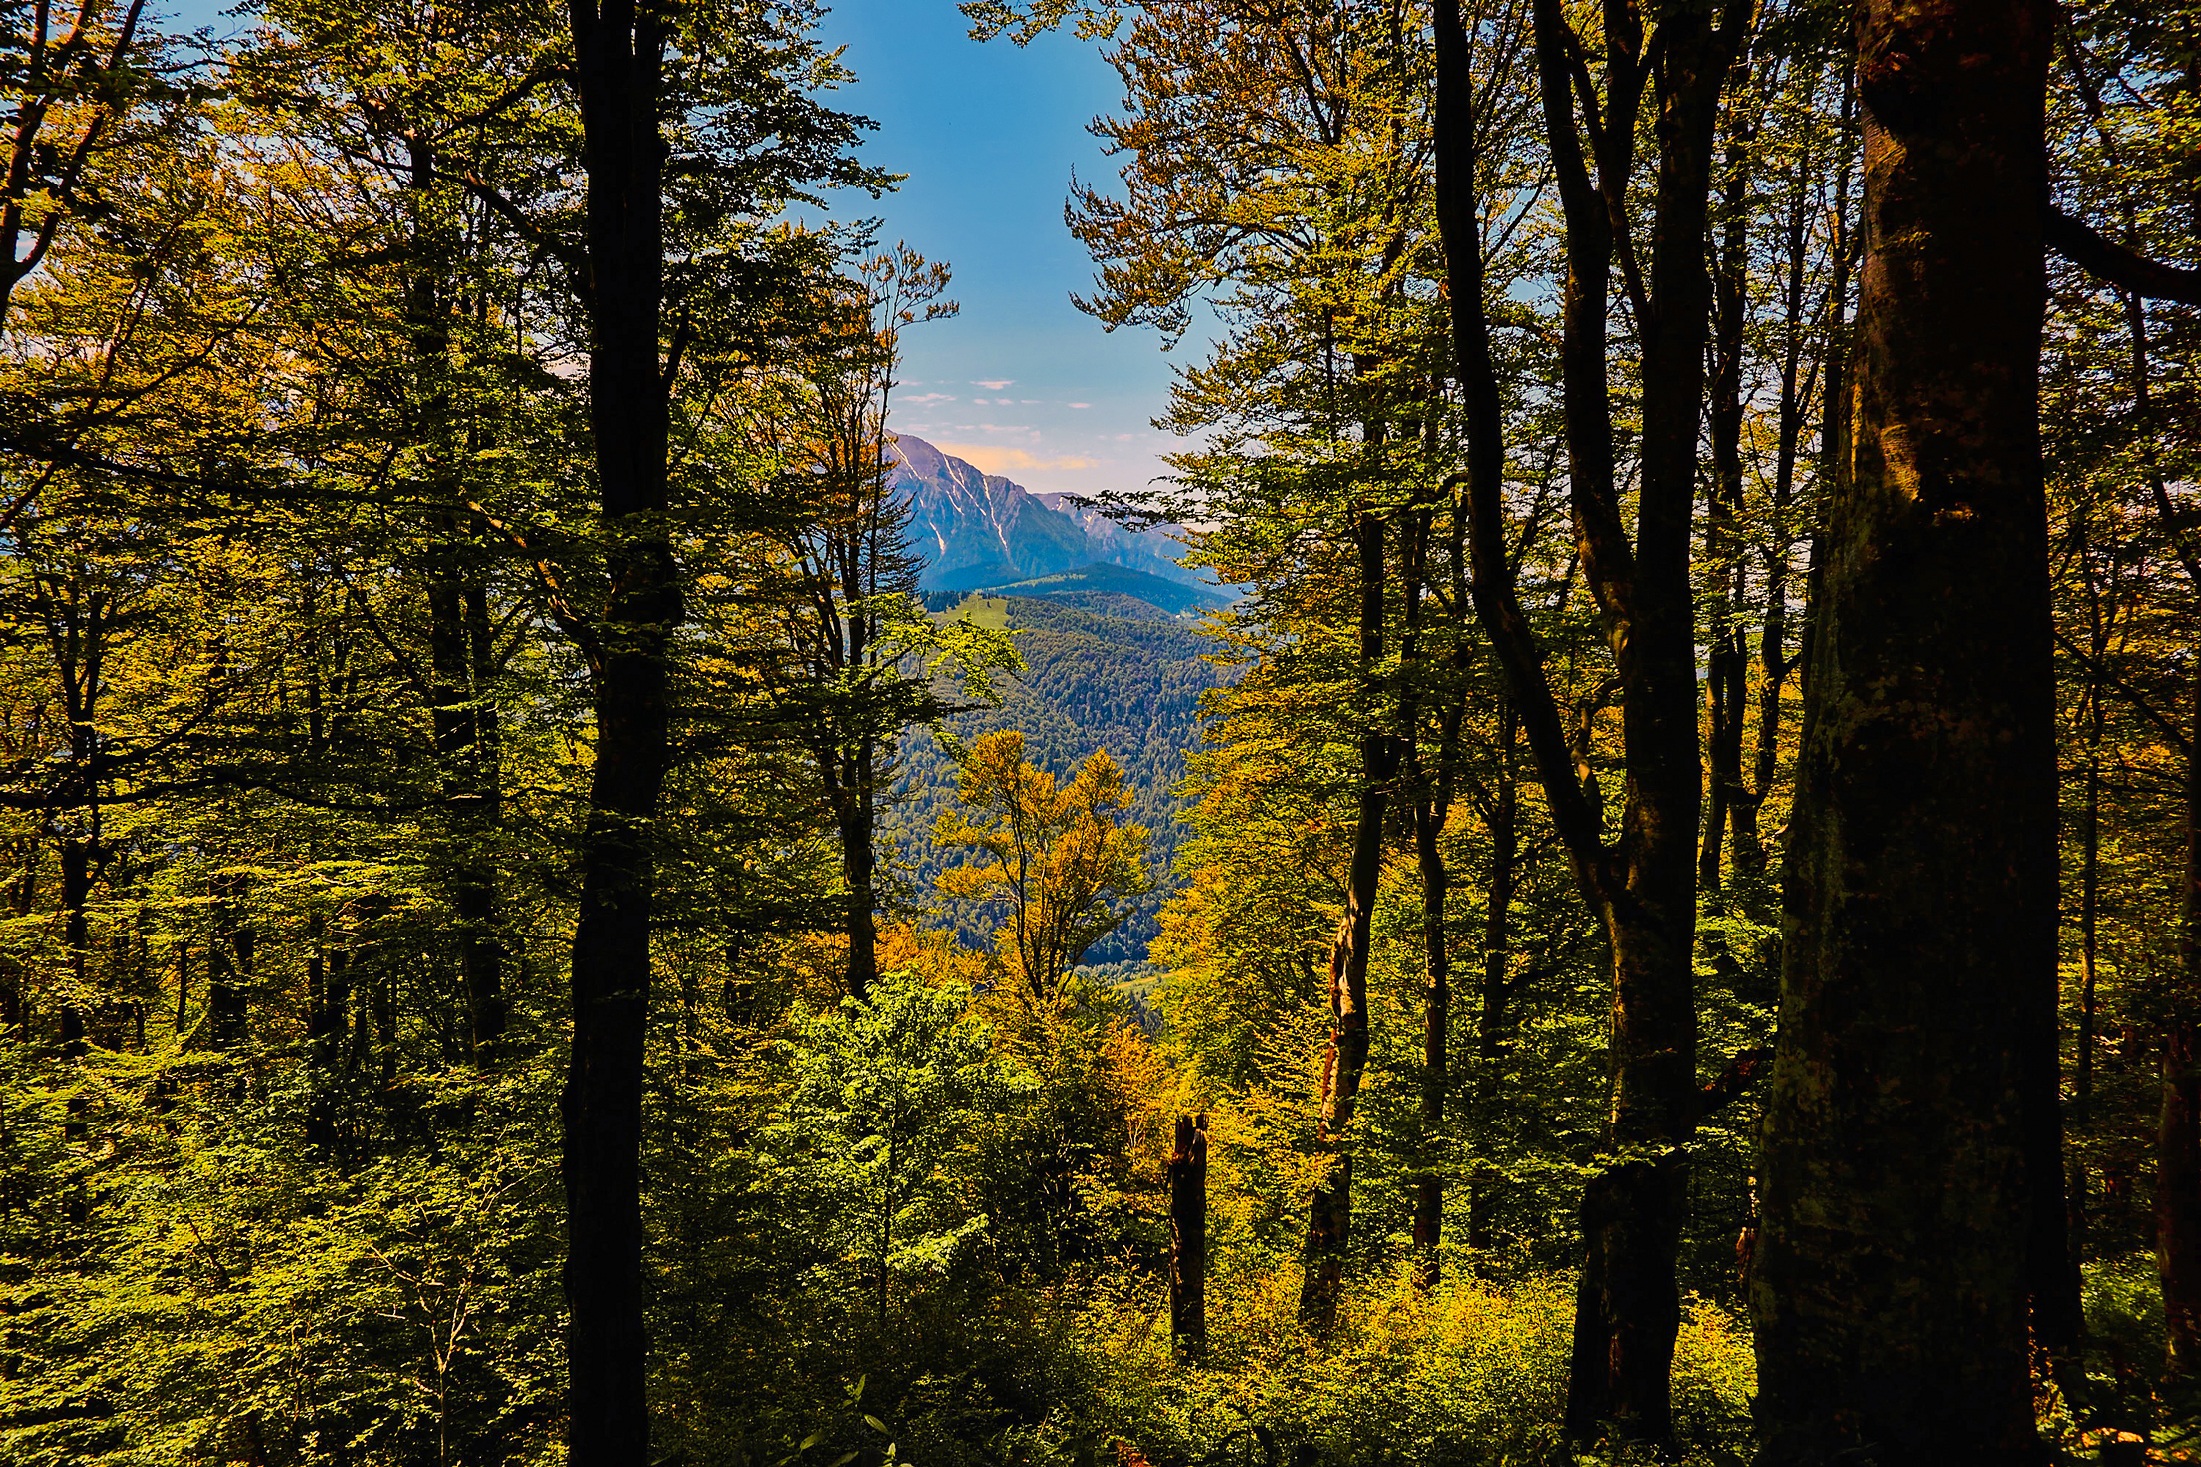
landscape, tree, nature, forest, wilderness, branch, plant, sunlight, leaf, fall, country, rural, scenic, autumn, colorful, season, trees, outdoors, woods, hdr, colors, deciduous, beautiful, woodland, habitat, larch, ecosystem, biome, old growth forest, natural environment, woody plant, temperate broadleaf and mixed forest, temperate coniferous forest